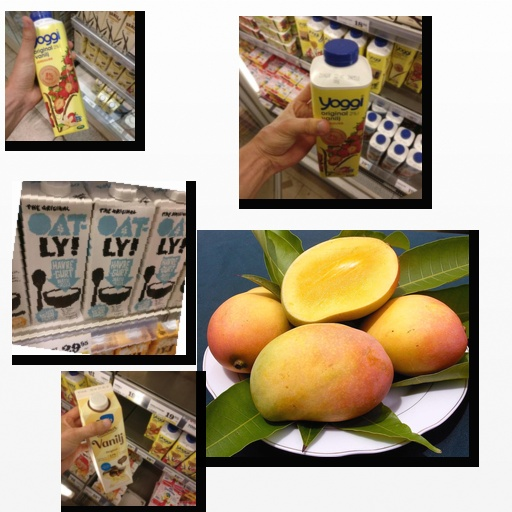
Food items: strawberry_yoghurt, strawberry_yogurt, vanilla_yogurt, oatghurt, mango